Panic Room

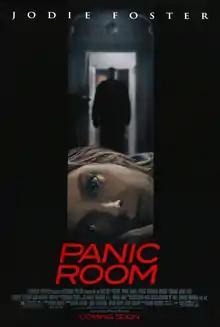
Theatrical release poster

Panic Room is a 2002 American thriller film directed by David Fincher. The film stars Jodie Foster and Kristen Stewart as a mother and daughter whose new home is invaded by burglars, played by Forest Whitaker, Jared Leto, and Dwight Yoakam. The script was written by David Koepp, whose screenplay was inspired by news coverage in 2000 about panic rooms.